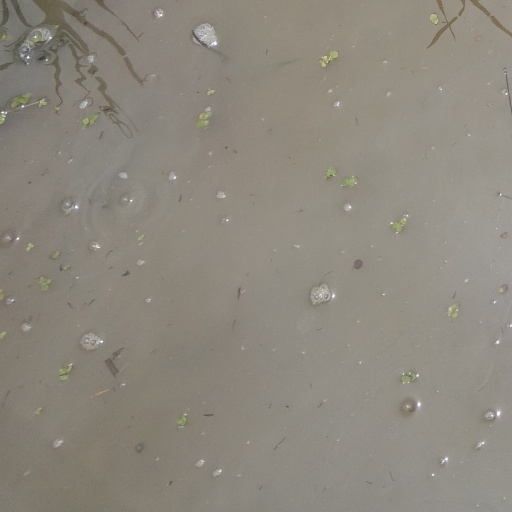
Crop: rice